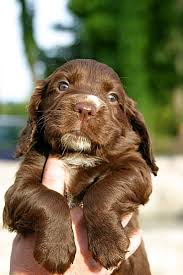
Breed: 217-n000034-Sussex_spaniel